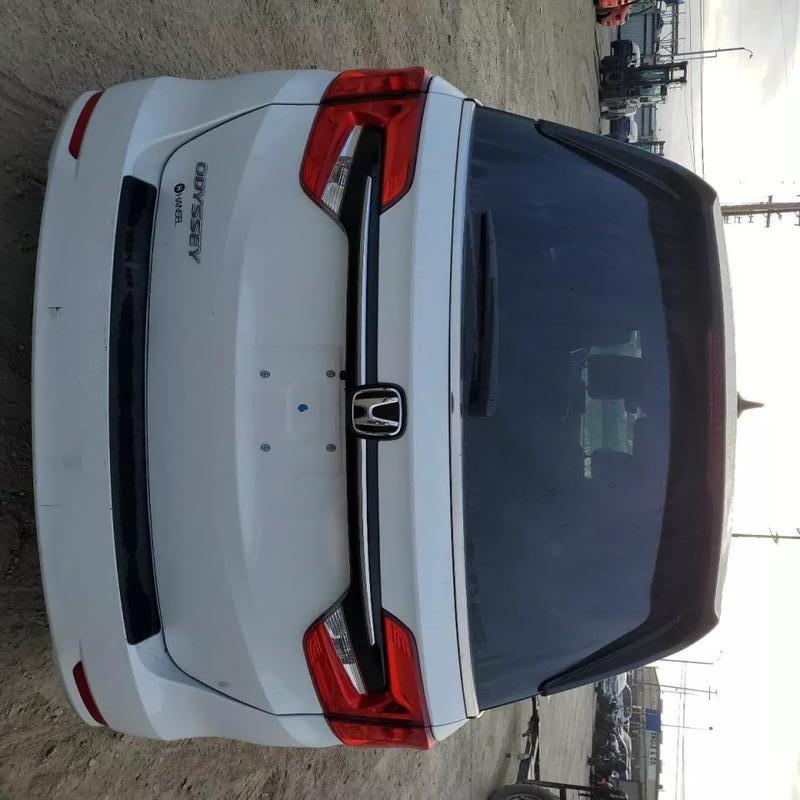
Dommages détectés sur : pare-choc arrière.
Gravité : mineur